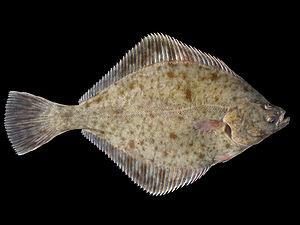
Un Flet commun prélevé sur le banc Oost Dyck dans le sud de la Mer du Nord et photographié au laboratoire.
La classe des actinoptères rassemble la quasi-totalité des poissons à nageoires rayonnées actuels.
Voici une liste des poissons marins présents dans l'océan Atlantique.
Le Flet commun ou flet d'Europe est une espèce de poissons de la famille des Pleuronectidae.